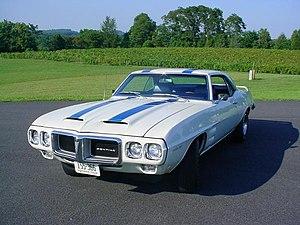
Pontiac Trans Am 1969